Adam von Trott zu Solz

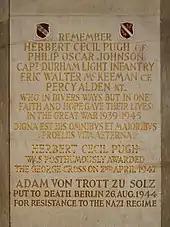
Inscription in the chapel of Mansfield College, Oxford in memory of alumni including Trott zu Solz

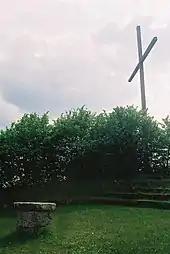
Monument to Trott zu Solz at Imshausen

Trott was one of the leaders of Colonel Claus von Stauffenberg's plot of 20 July 1944 to assassinate Hitler. He was arrested within days, placed on trial and found guilty. Sentenced to death on 15 August 1944 by the "Volksgerichtshof" (People's Court), he was hanged in Berlin's Plötzensee Prison on 26 August.